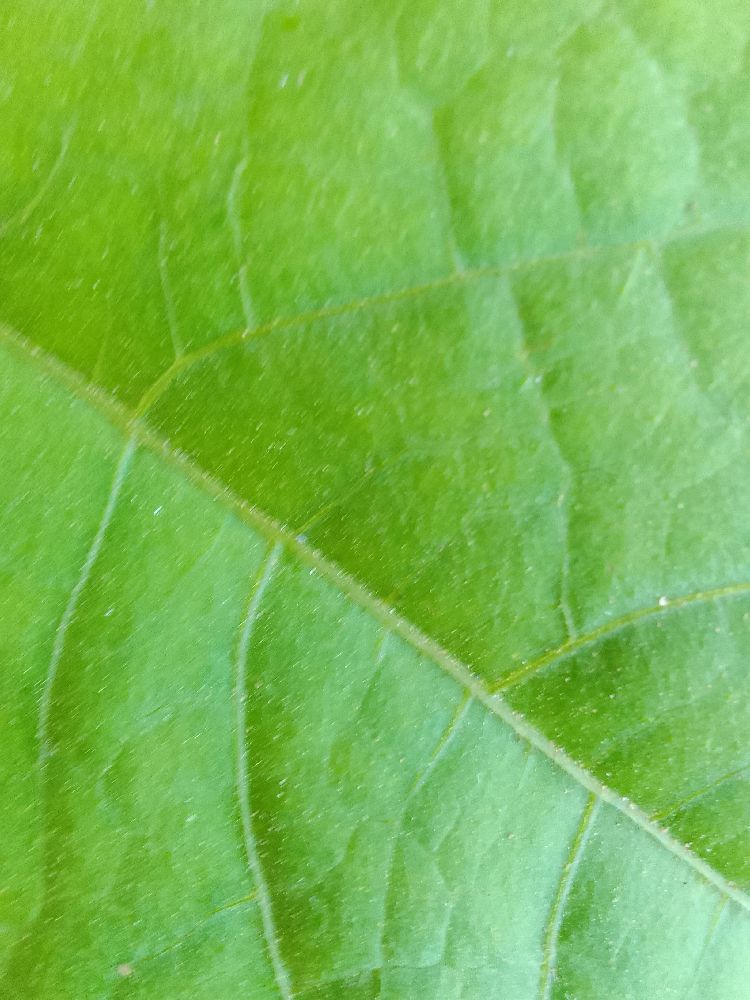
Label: healthy